Bond Equipe

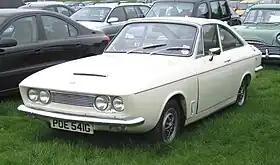
Bond Equipe 2-Litre Saloon

The Bond Equipe is an English 2+2 sports car, manufactured by Bond Cars Ltd from 1963 to 1970. It was the first 4-wheeled vehicle from Bond Cars.